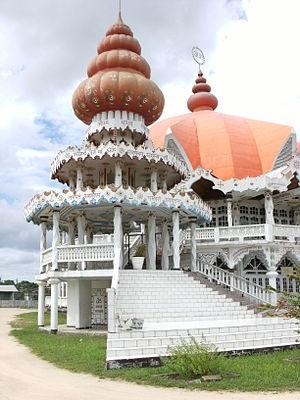
Un lieu de culte est un endroit, généralement un édifice, dans lequel se réunissent les pratiquants d'une religion pour prier et célébrer un culte au cours de cérémonies. Les lieux de culte ont un caractère sacré aux yeux des croyants. Ils ont une architecture particulière, propre à chaque religion, mais aussi à chaque culture.